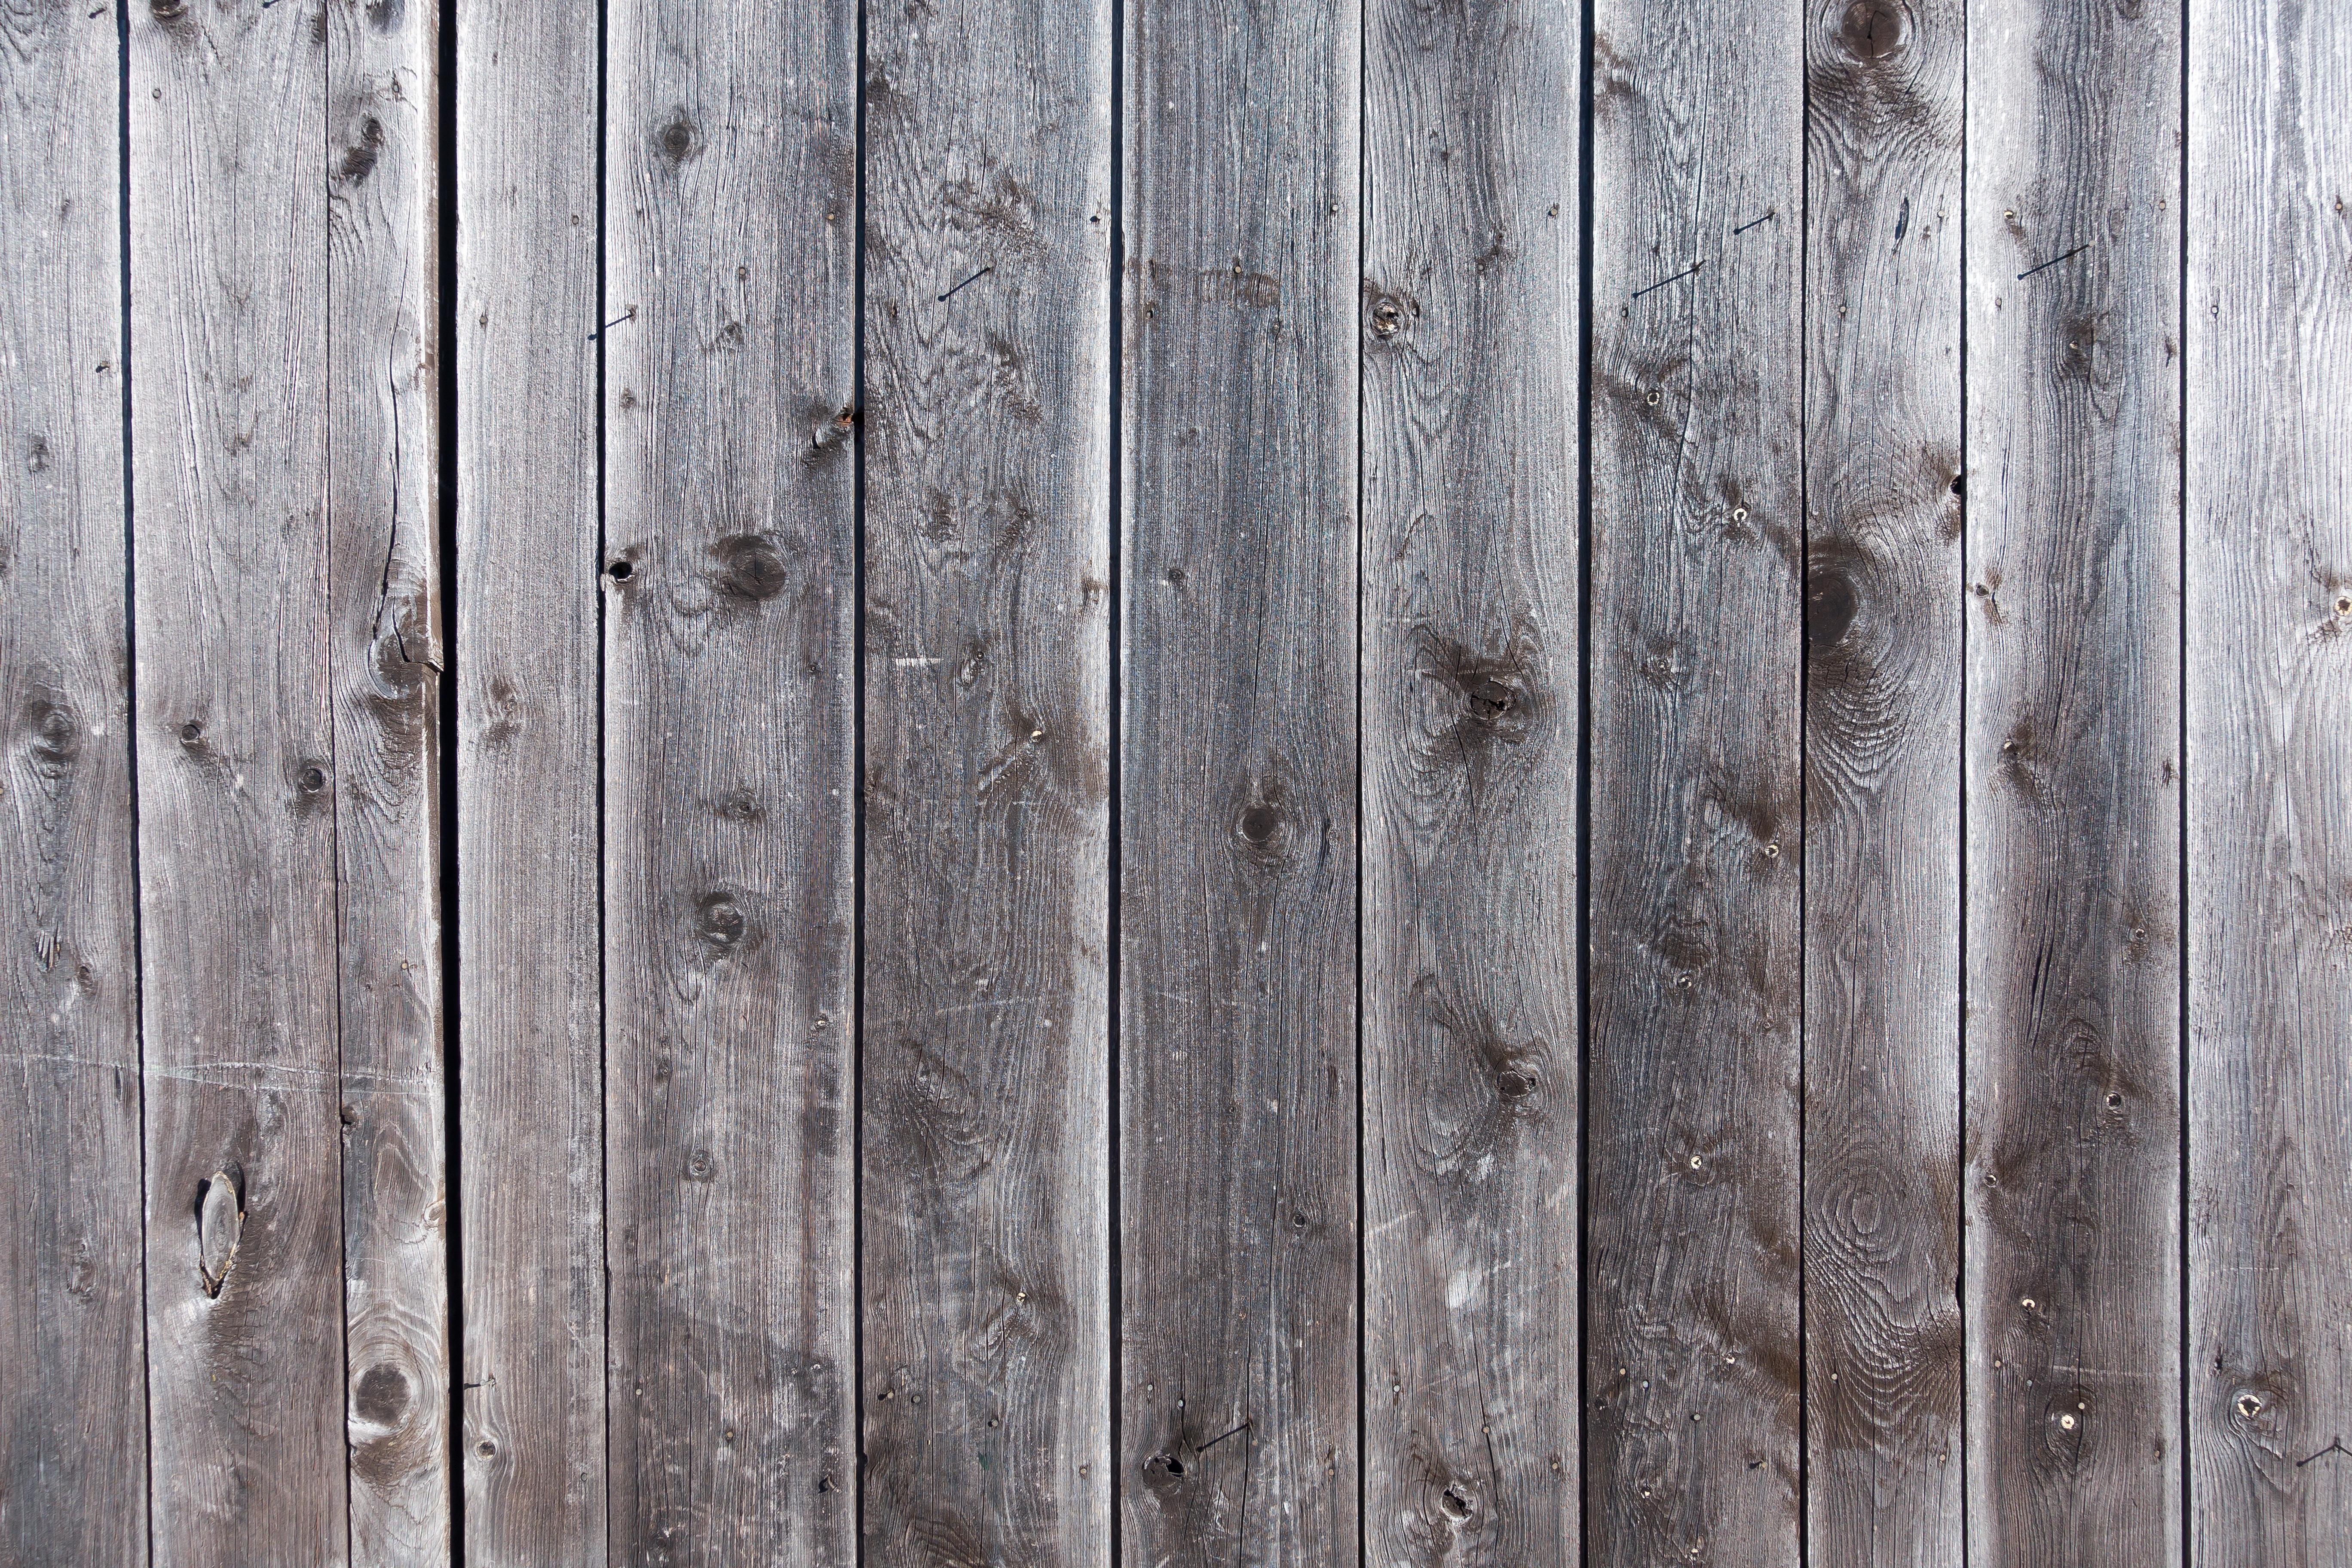
wood, texture, plank, floor, old, barn, wall, line, scale, goal, weathered, background, hardwood, boards, input, fund, flooring, old gate, battens, wood flooring, laminate flooring